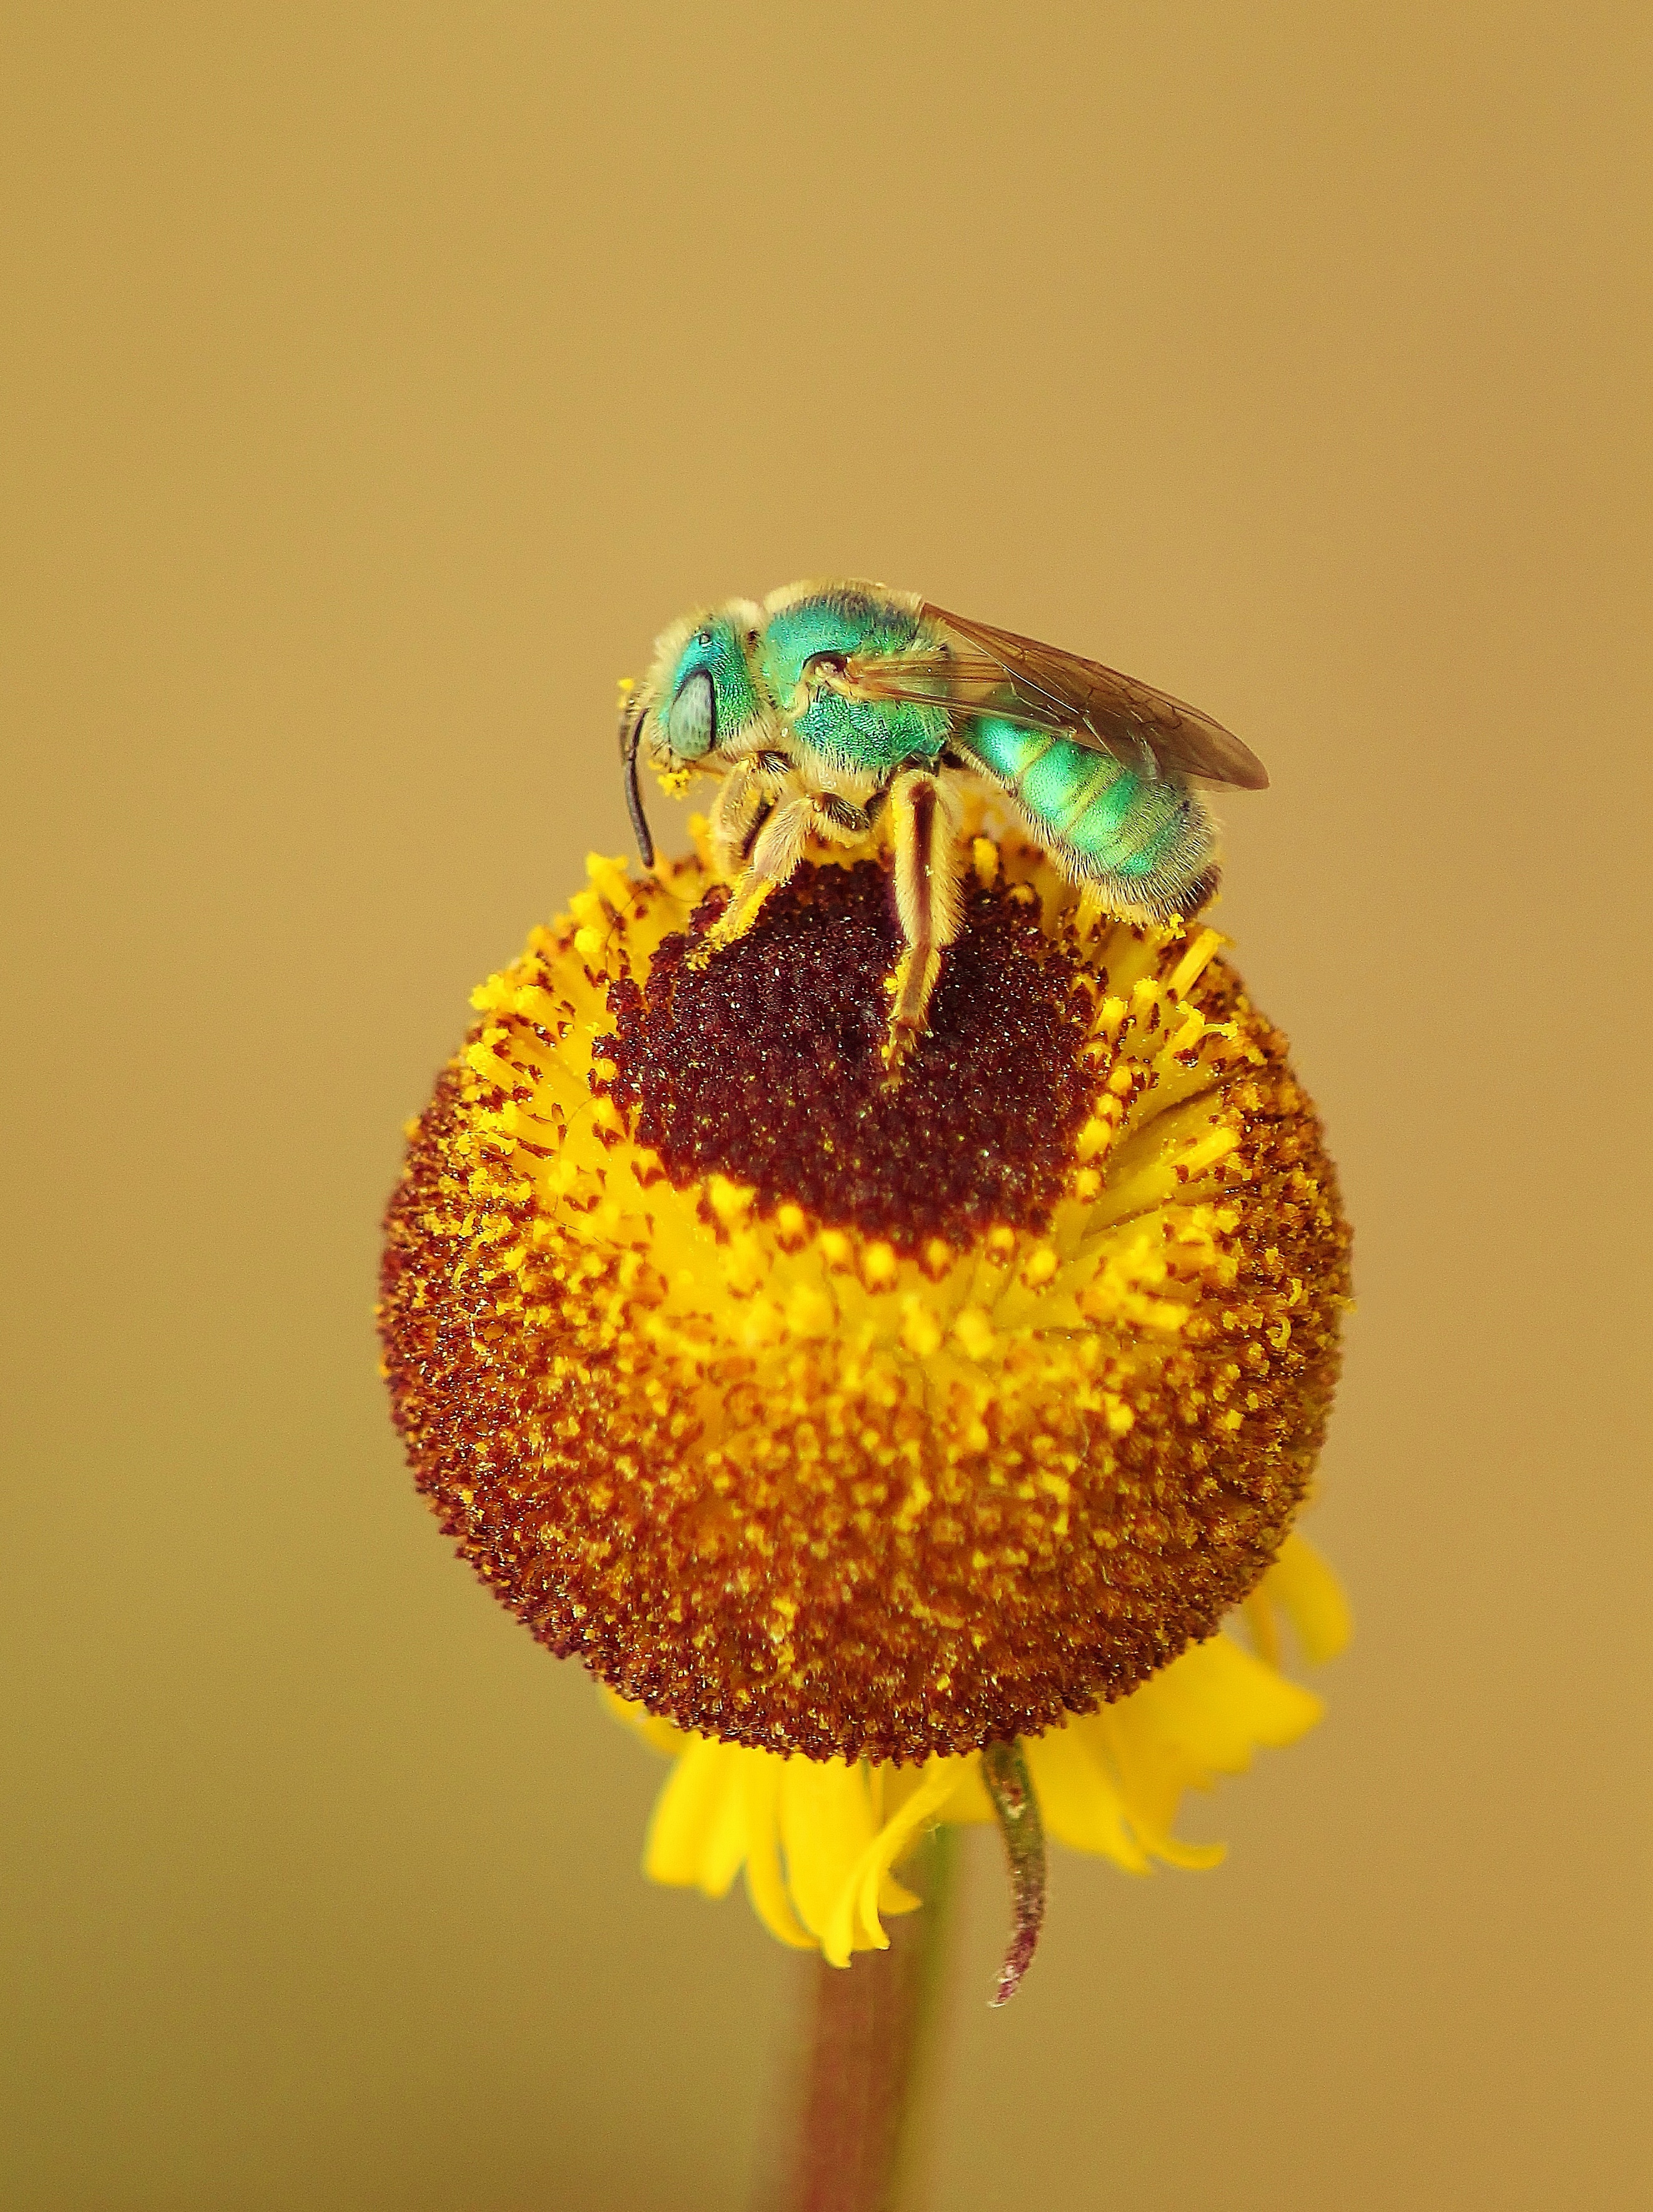
plant, flower, petal, pollen, food, produce, insect, bug, yellow, garden, flora, invertebrate, close up, bee, nectar, macro photography, flowering plant, honey bee, land plant, membrane winged insect